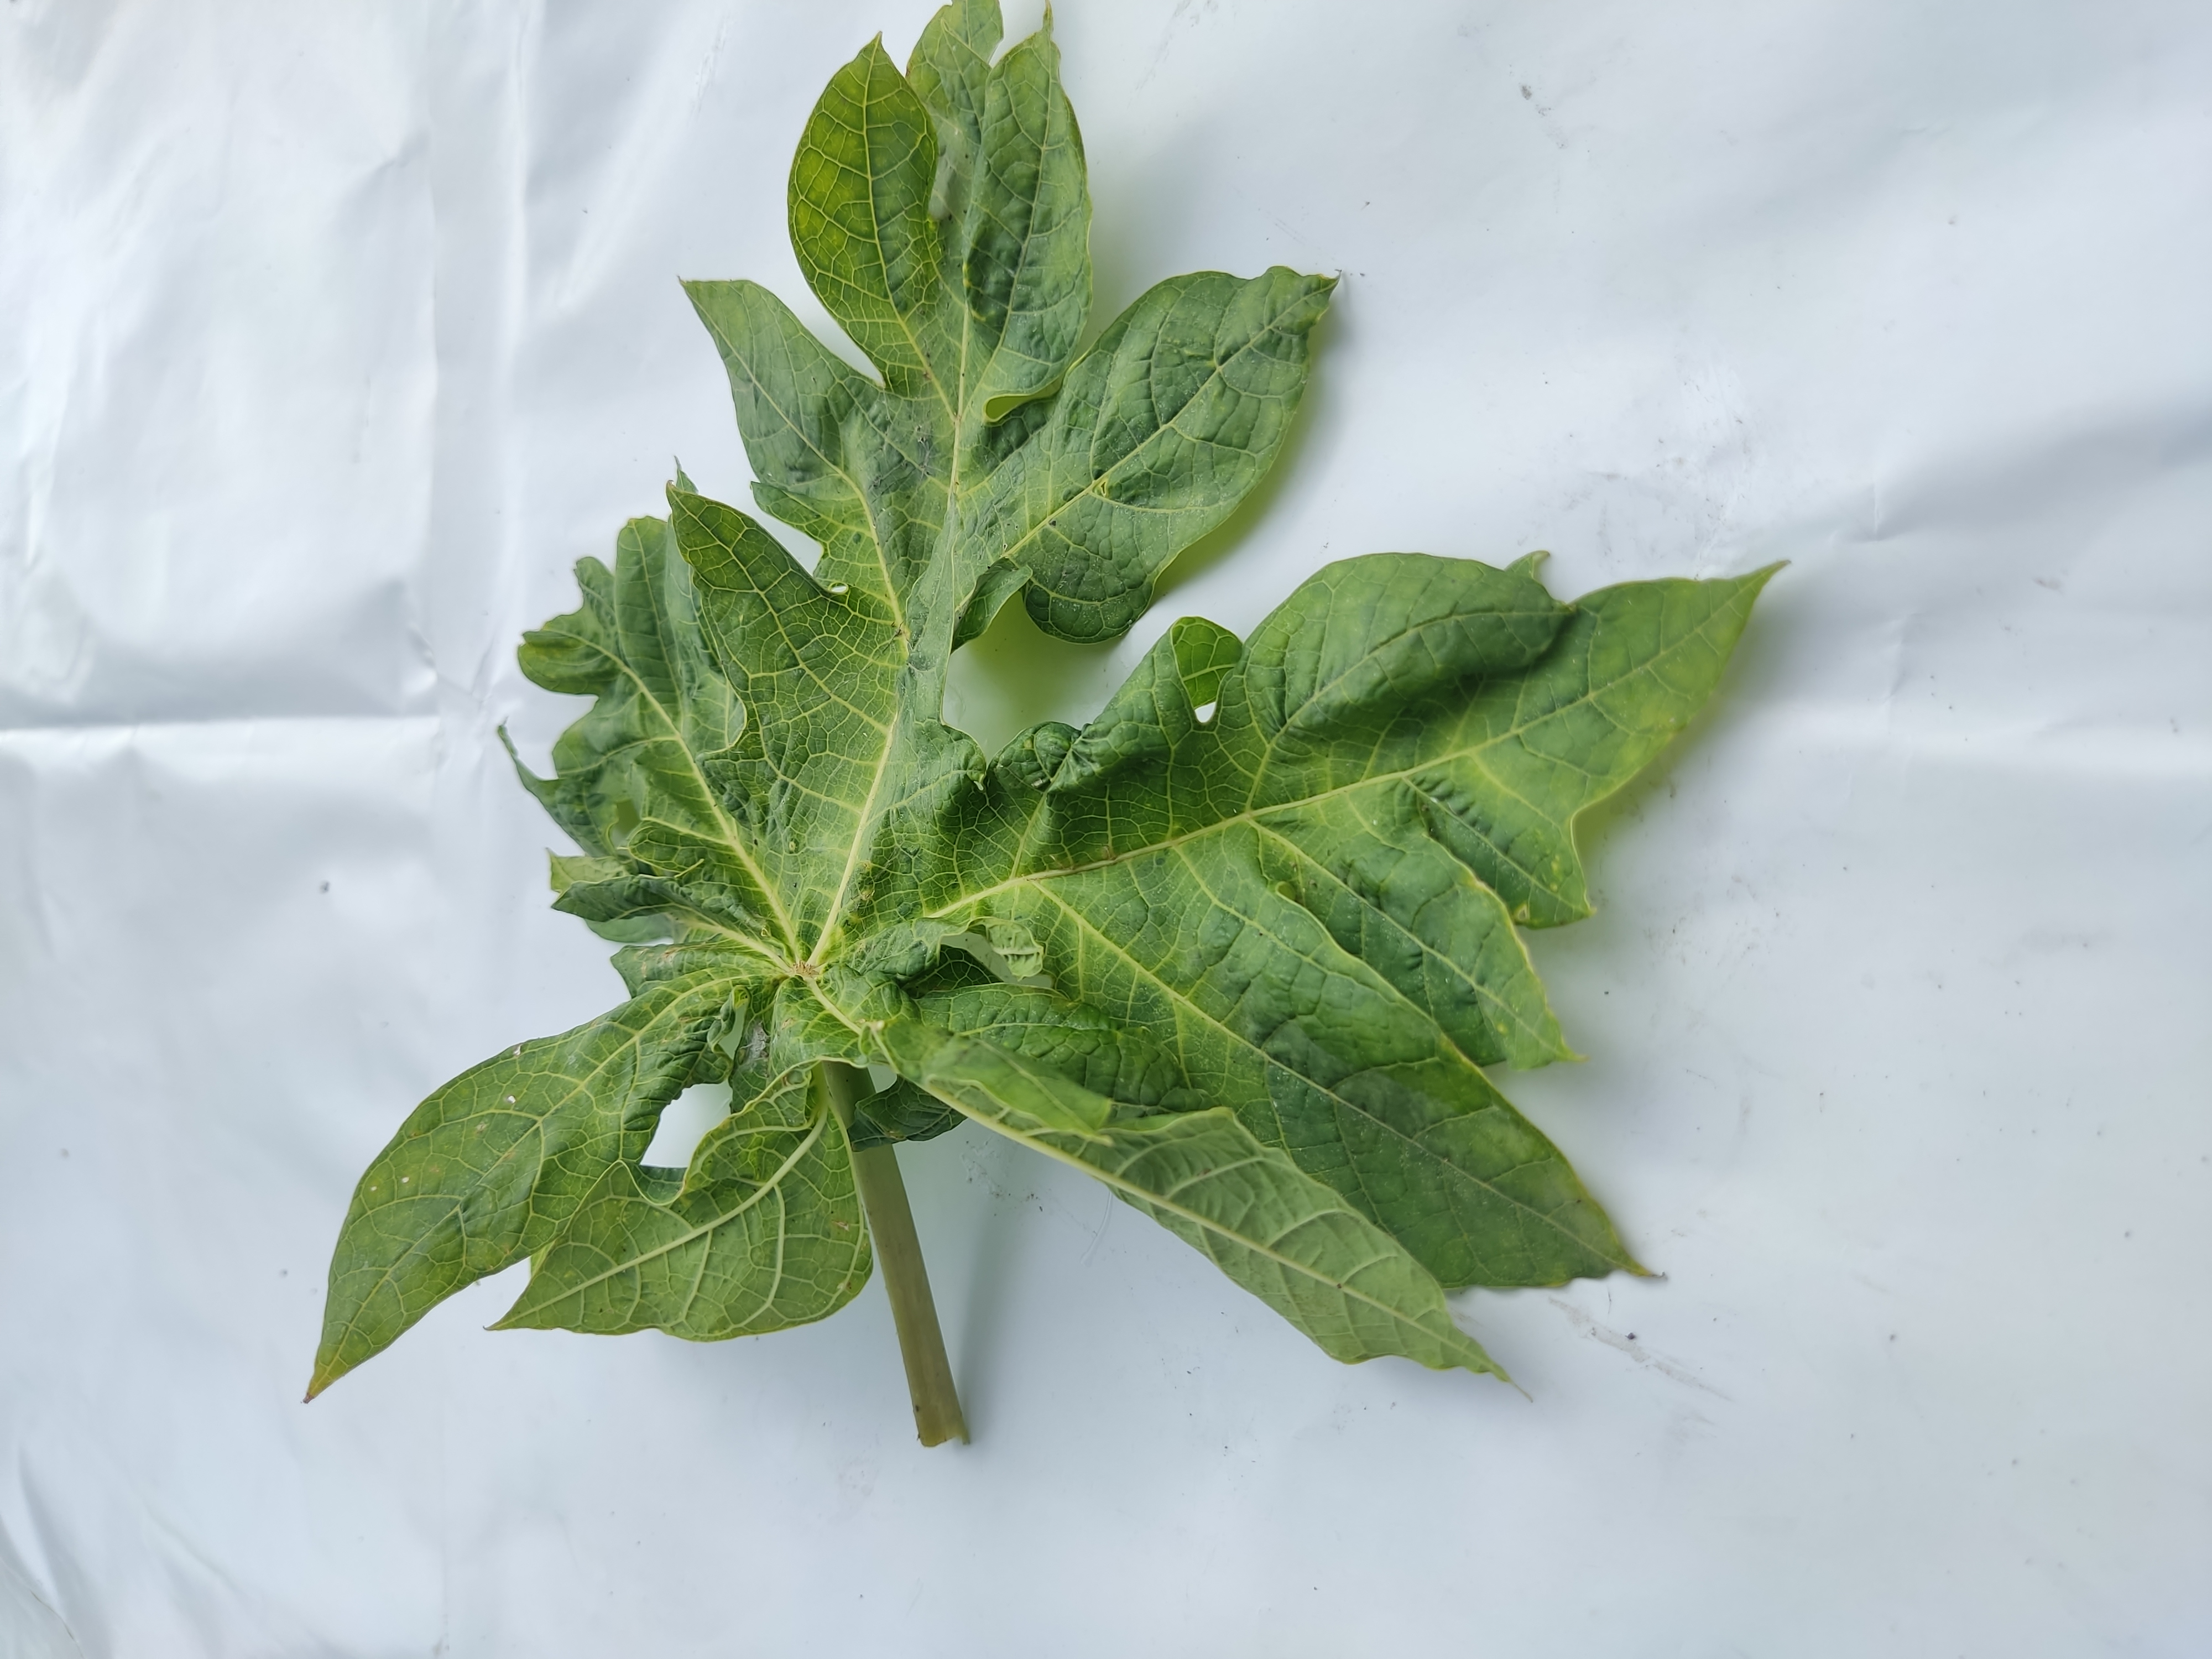
Label: Leaf Curl